Selika Lazevski

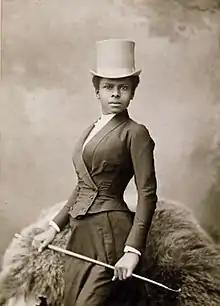
Selika Lazevski. Studio of Félix Nadar, Paris, 1891.

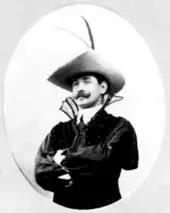
Valli de Laszewski

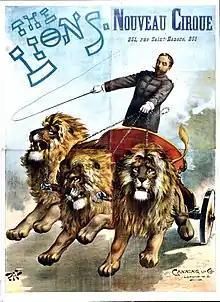
Poster for "The Lions - Nouveau Cirque", c. 1893.

Selika Lazevski was a black horsewoman in "Belle Époque" Paris. In 1891, she was the subject of a series of six photographic portraits taken at the studio of Paul Nadar in Paris.